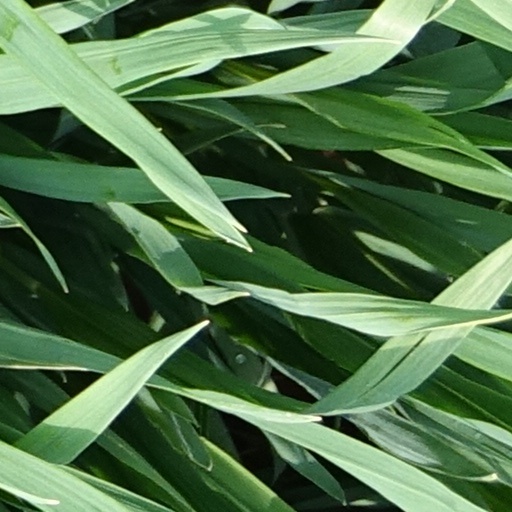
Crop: wheat